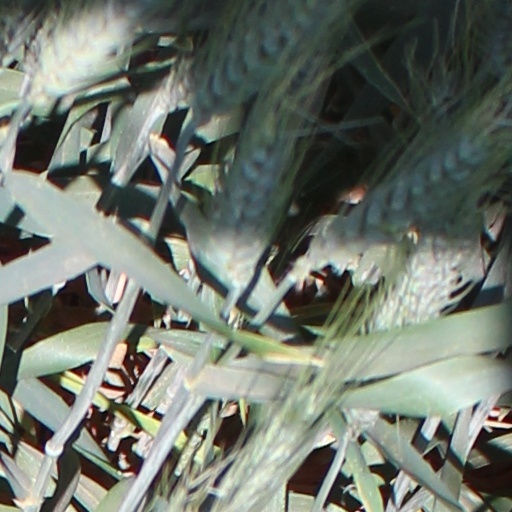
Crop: wheat